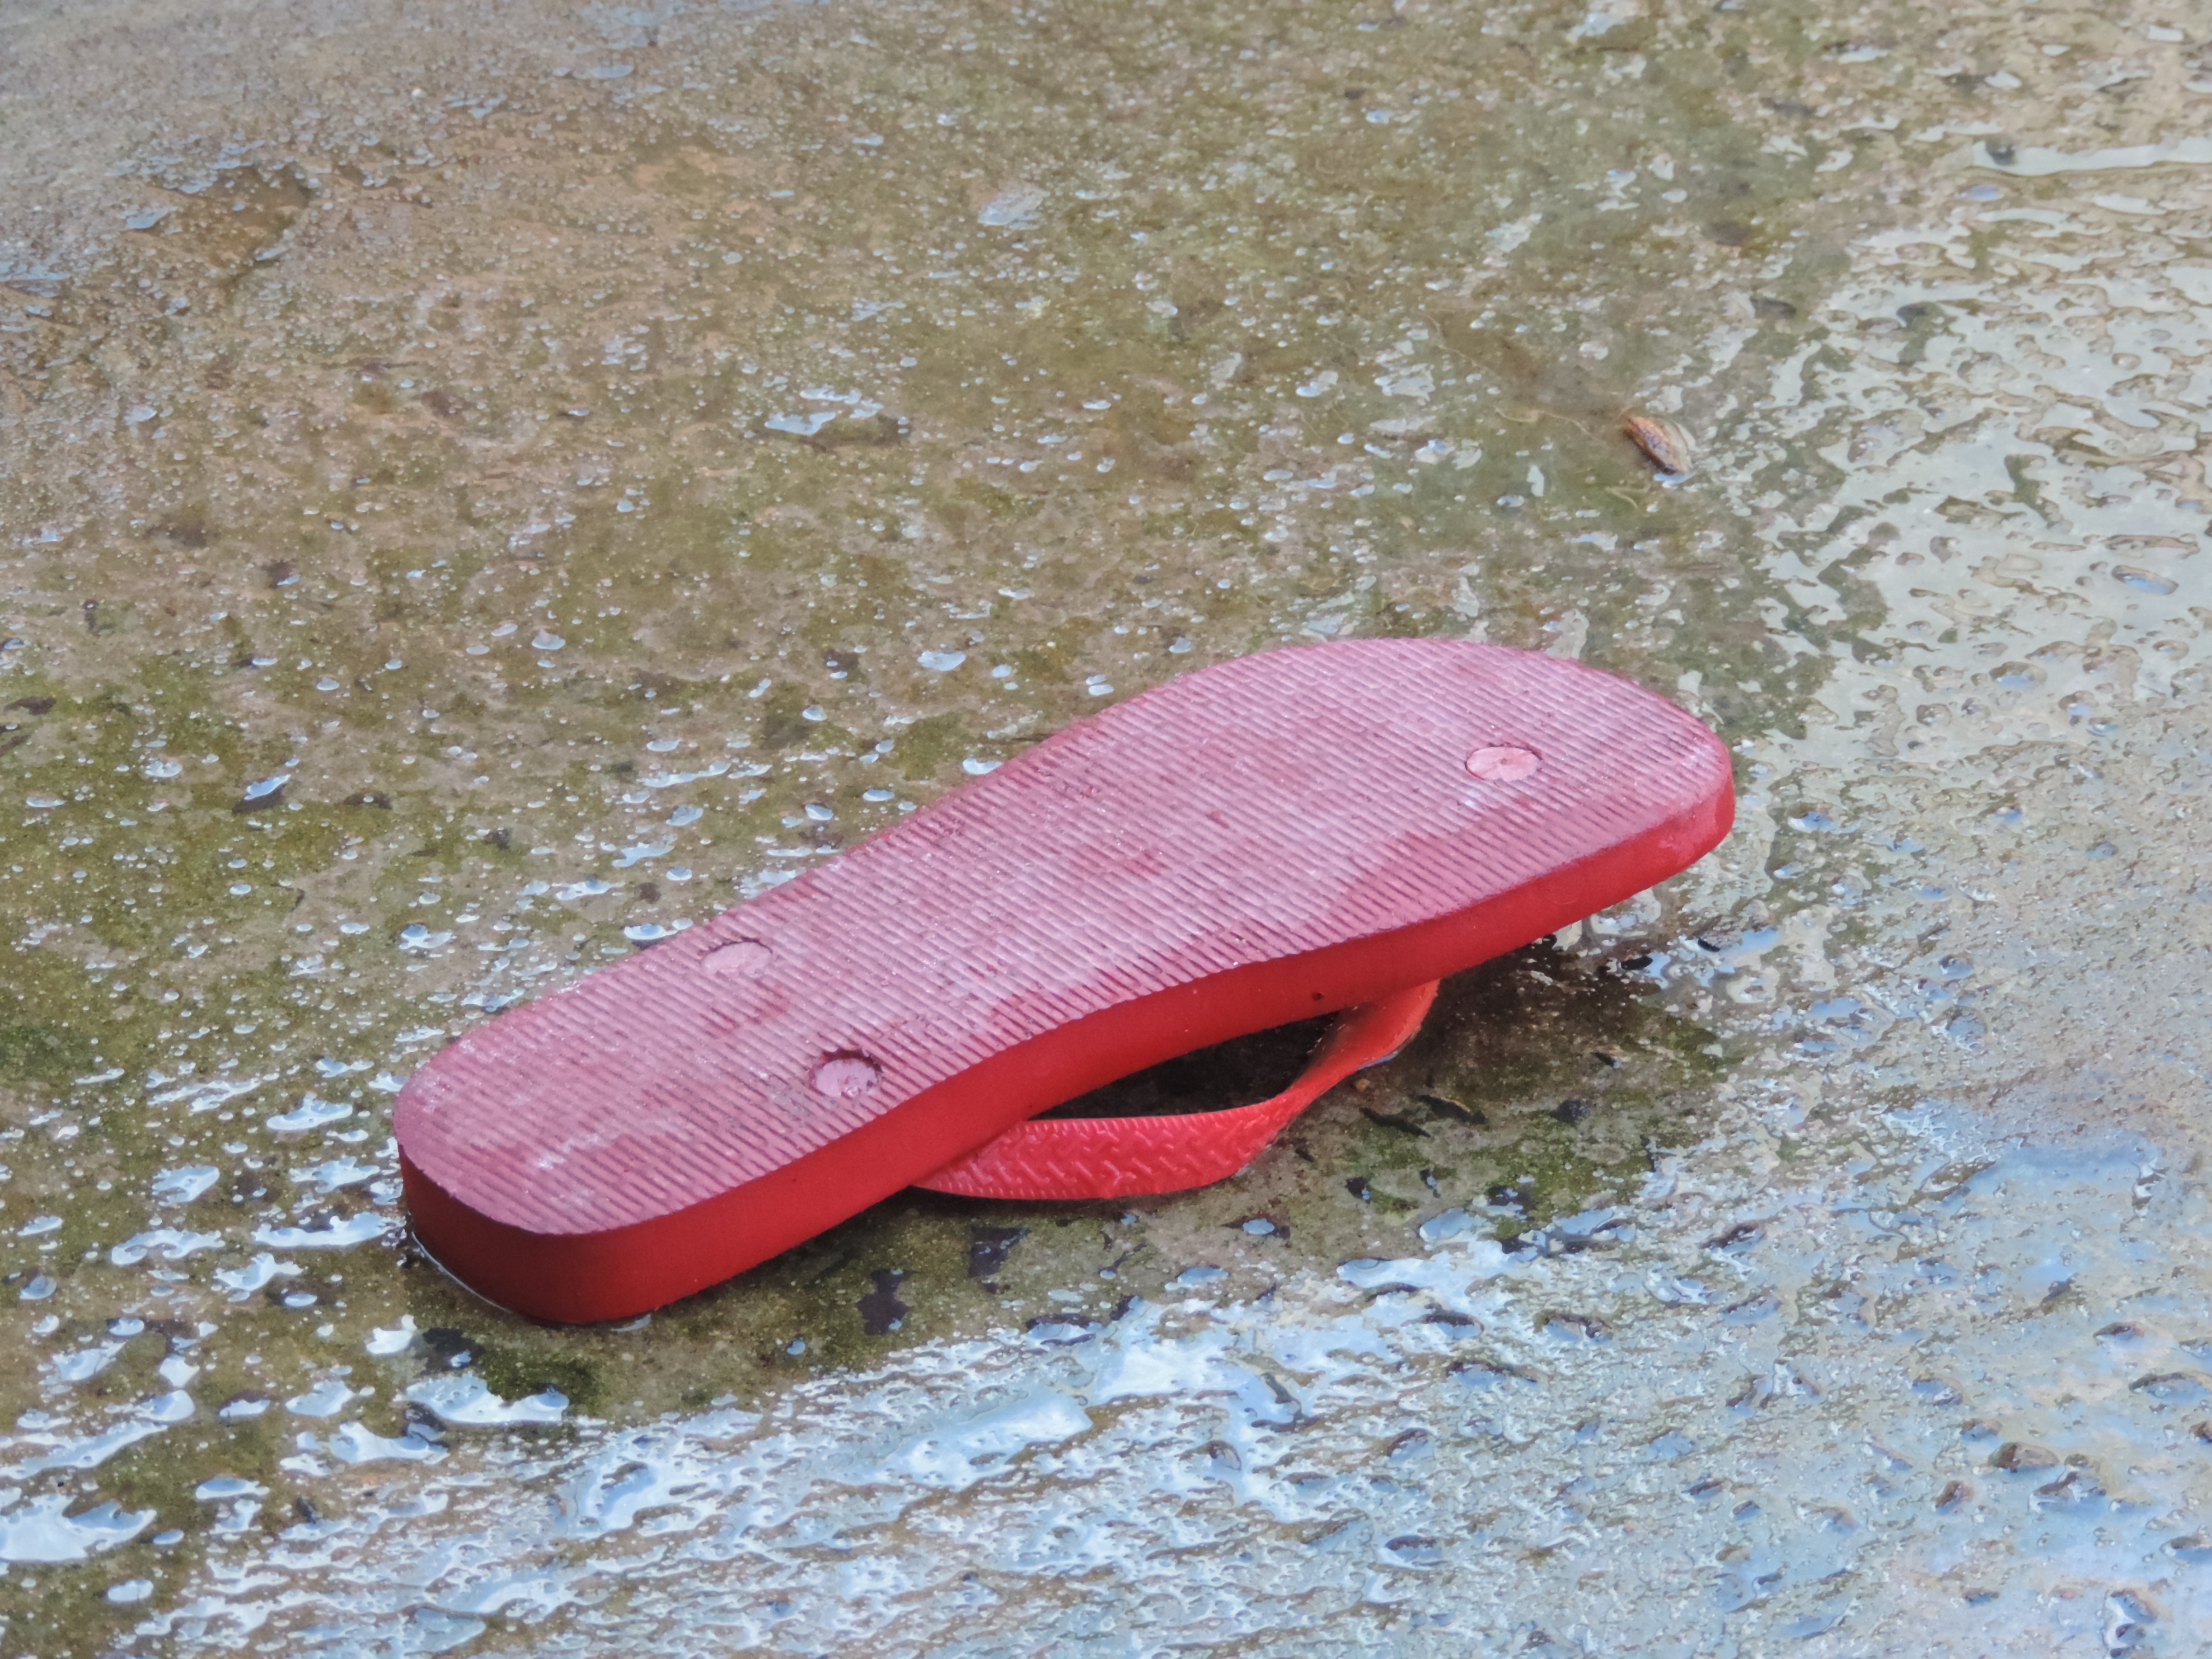
hand, shoe, leg, red, pink, slipper, glasses, footwear, outdoor shoe, wet floor, red slipper